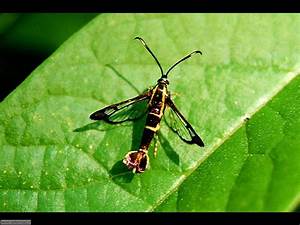
Label: butterfly